Pile driver

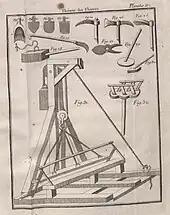
18th-century Pile driver, from "Abhandlung vom Wasserbau an Strömen", 1769

There are a number of claims to the invention of the pile driver. A mechanically sound drawing of a pile driver appeared as early as 1475 in Francesco di Giorgio Martini's treatise "Trattato di Architectura". Also, several other prominent inventors—James Nasmyth (son of Alexander Nasmyth), who invented a steam-powered pile driver in 1845, watchmaker James Valoué, Count Giovan Battista Gazzola, and Leonardo da Vinci—have all been credited with inventing the device. However, there is evidence that a comparable device was used in the construction of Crannogs at Oakbank and Loch Tay in Scotland as early as 5000 years ago. In 1801 John Rennie came up with a steam pile driver in Britain. Otis Tufts is credited with inventing the steam pile driver in the United States.